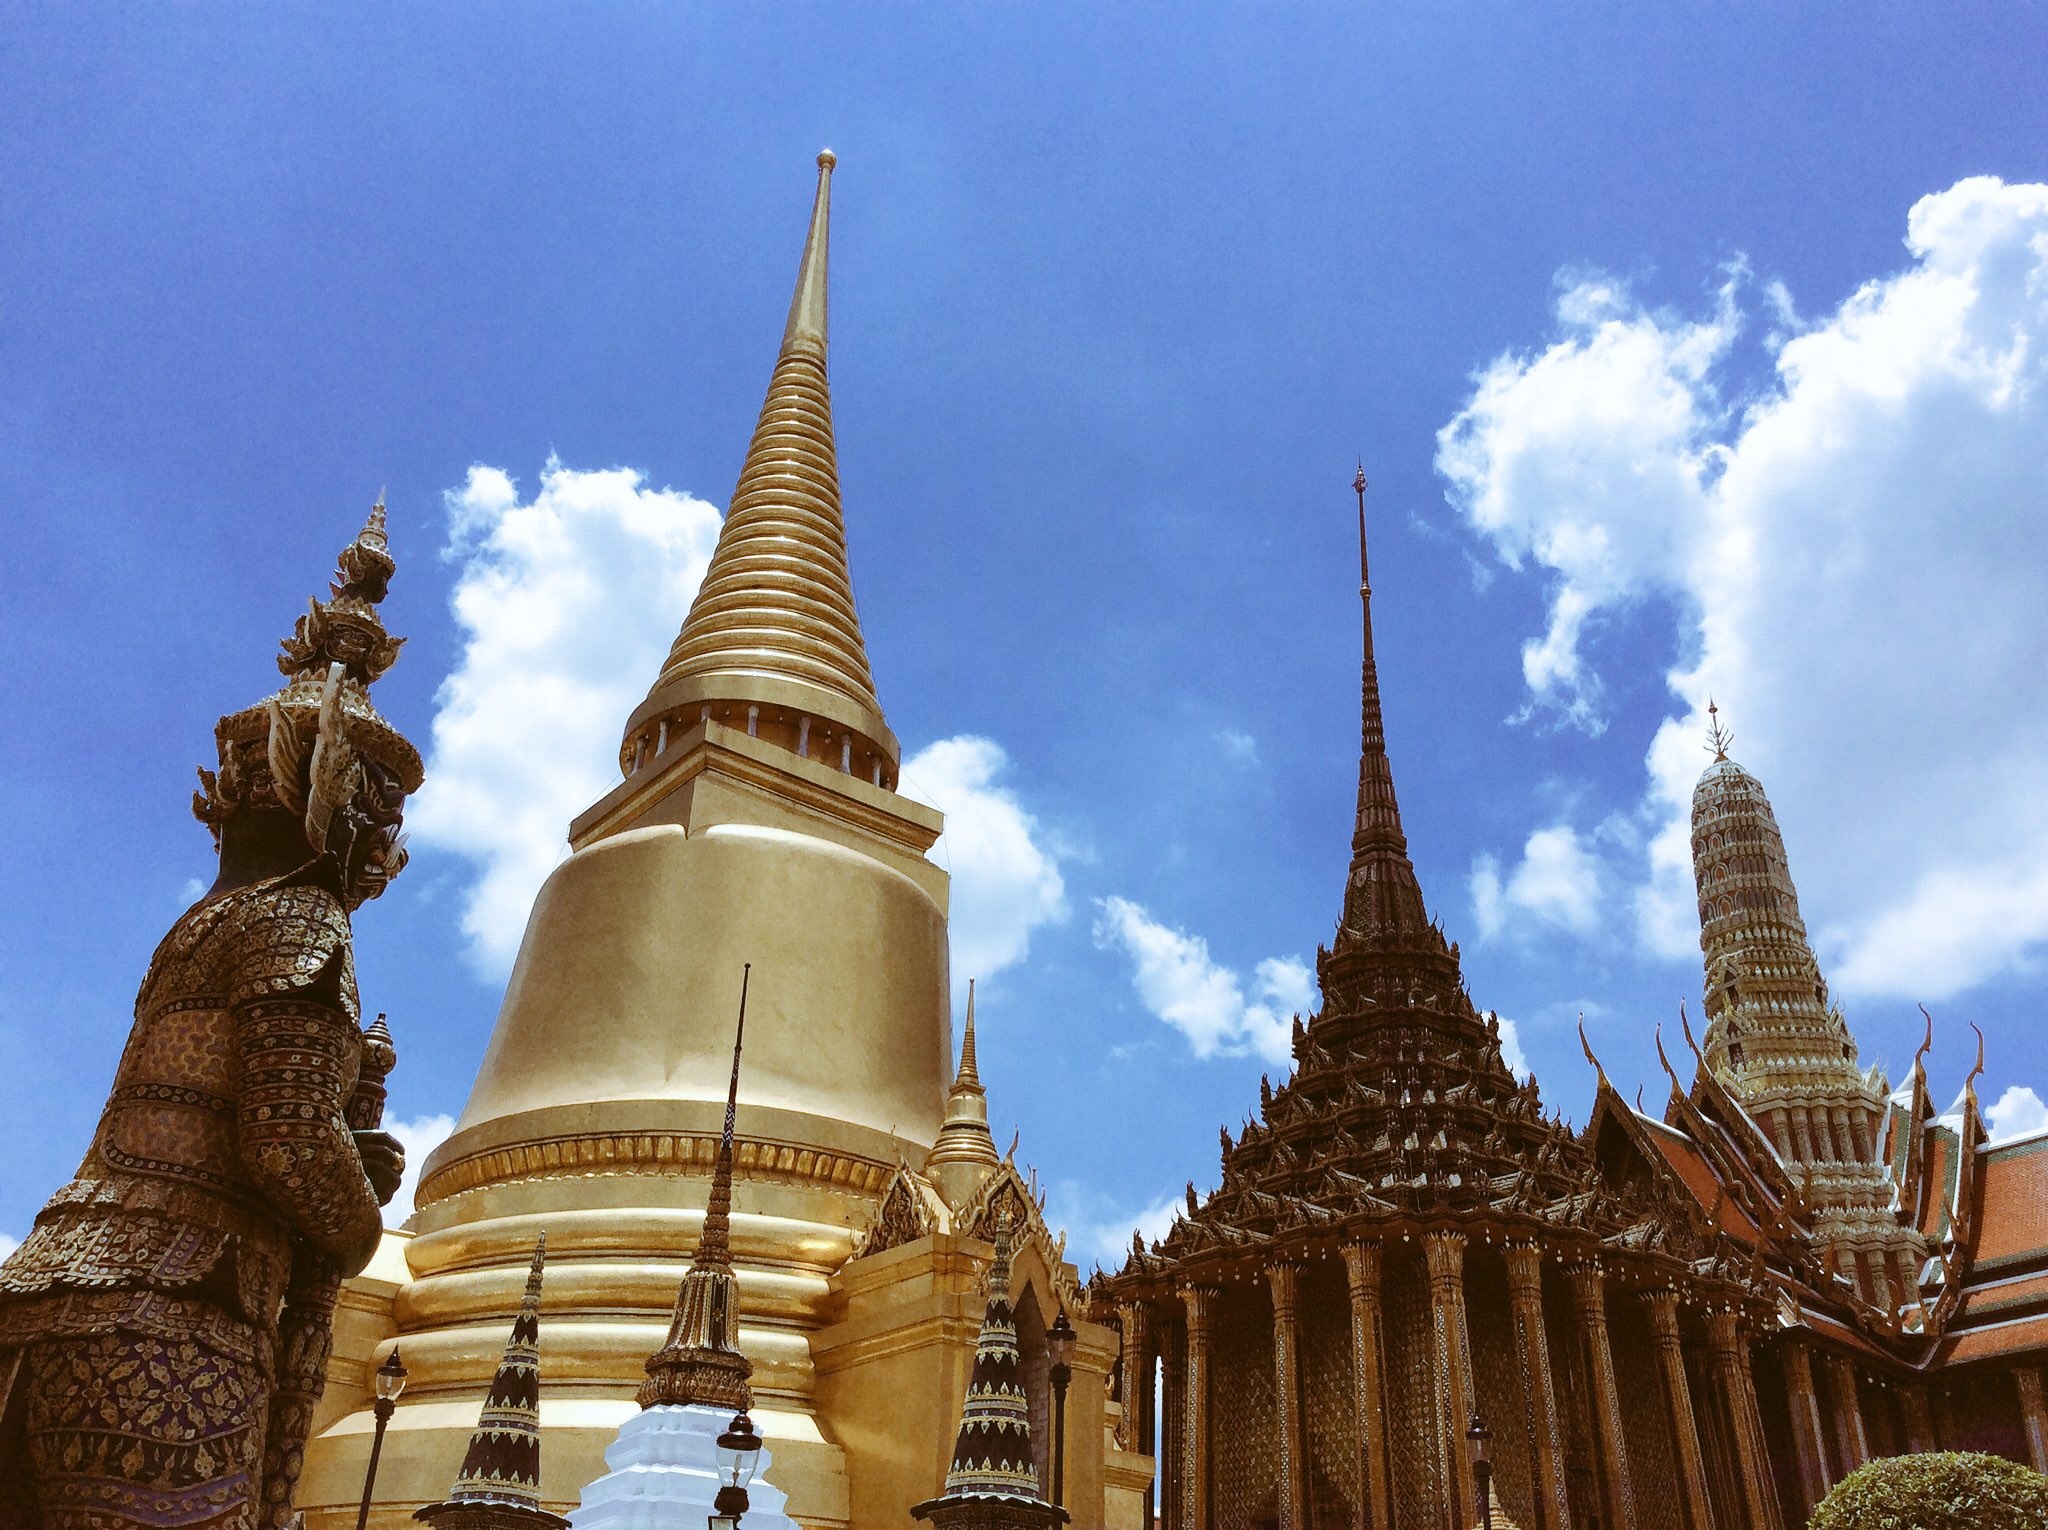
landmark, historic site, building, pagoda, temple, tower, place of worship, wat, hindu temple